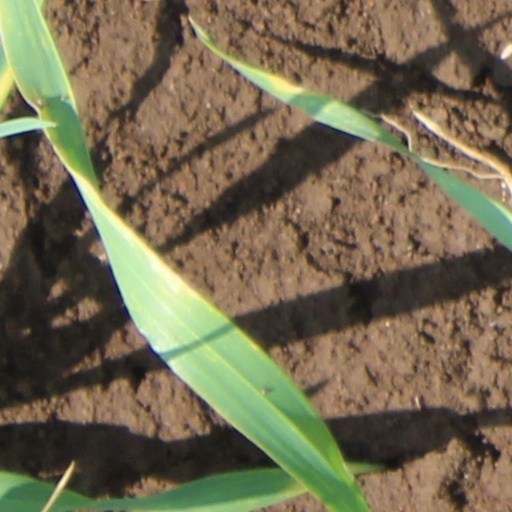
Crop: wheat